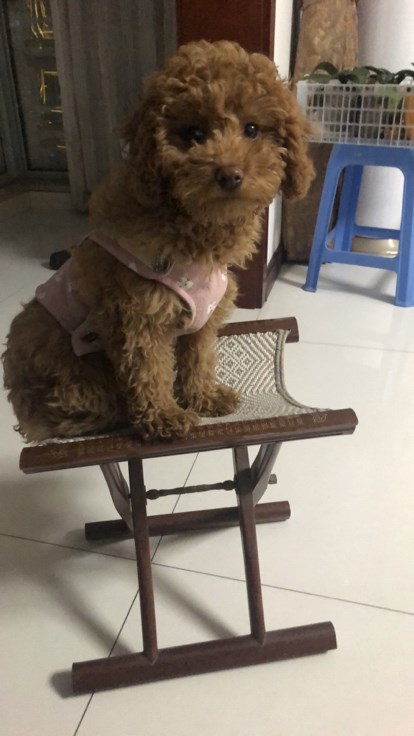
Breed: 7449-n000128-teddy